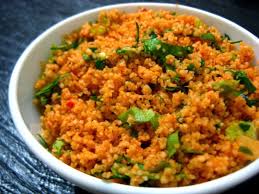
Yemek: kisir